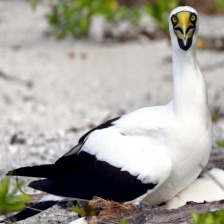
Species: MASKED BOOBY
Scientific name: SULA DACTYLATRA